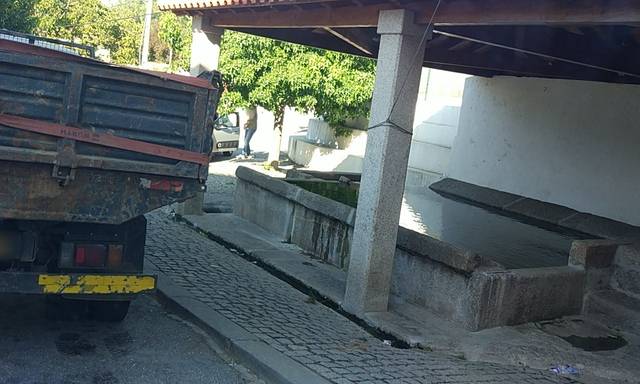
Region: Portugal
Coordinates: 41.249, -7.597